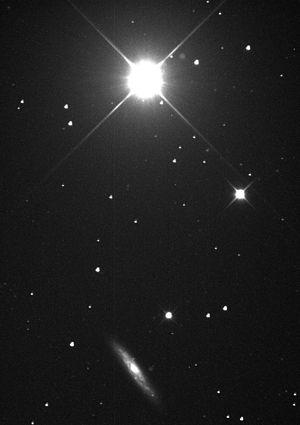
Chi Ursae Majoris, formellement nommée Taiyangshou, est une étoile de la constellation de la Grande Ourse. Elle porte également les noms traditionnels de Alkafzah, Alkaphrah et El Koprah.